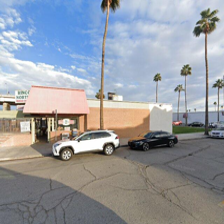
Label: streetView